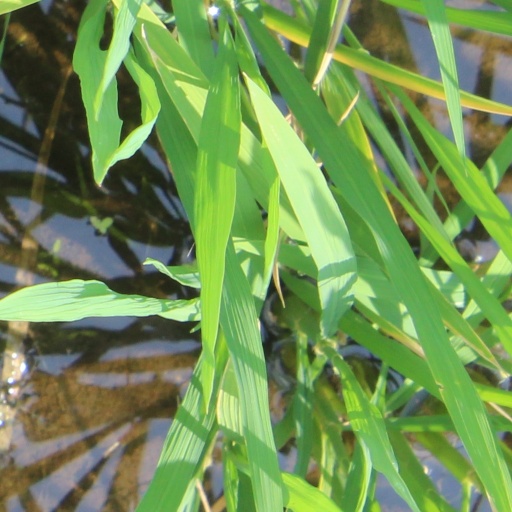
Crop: rice